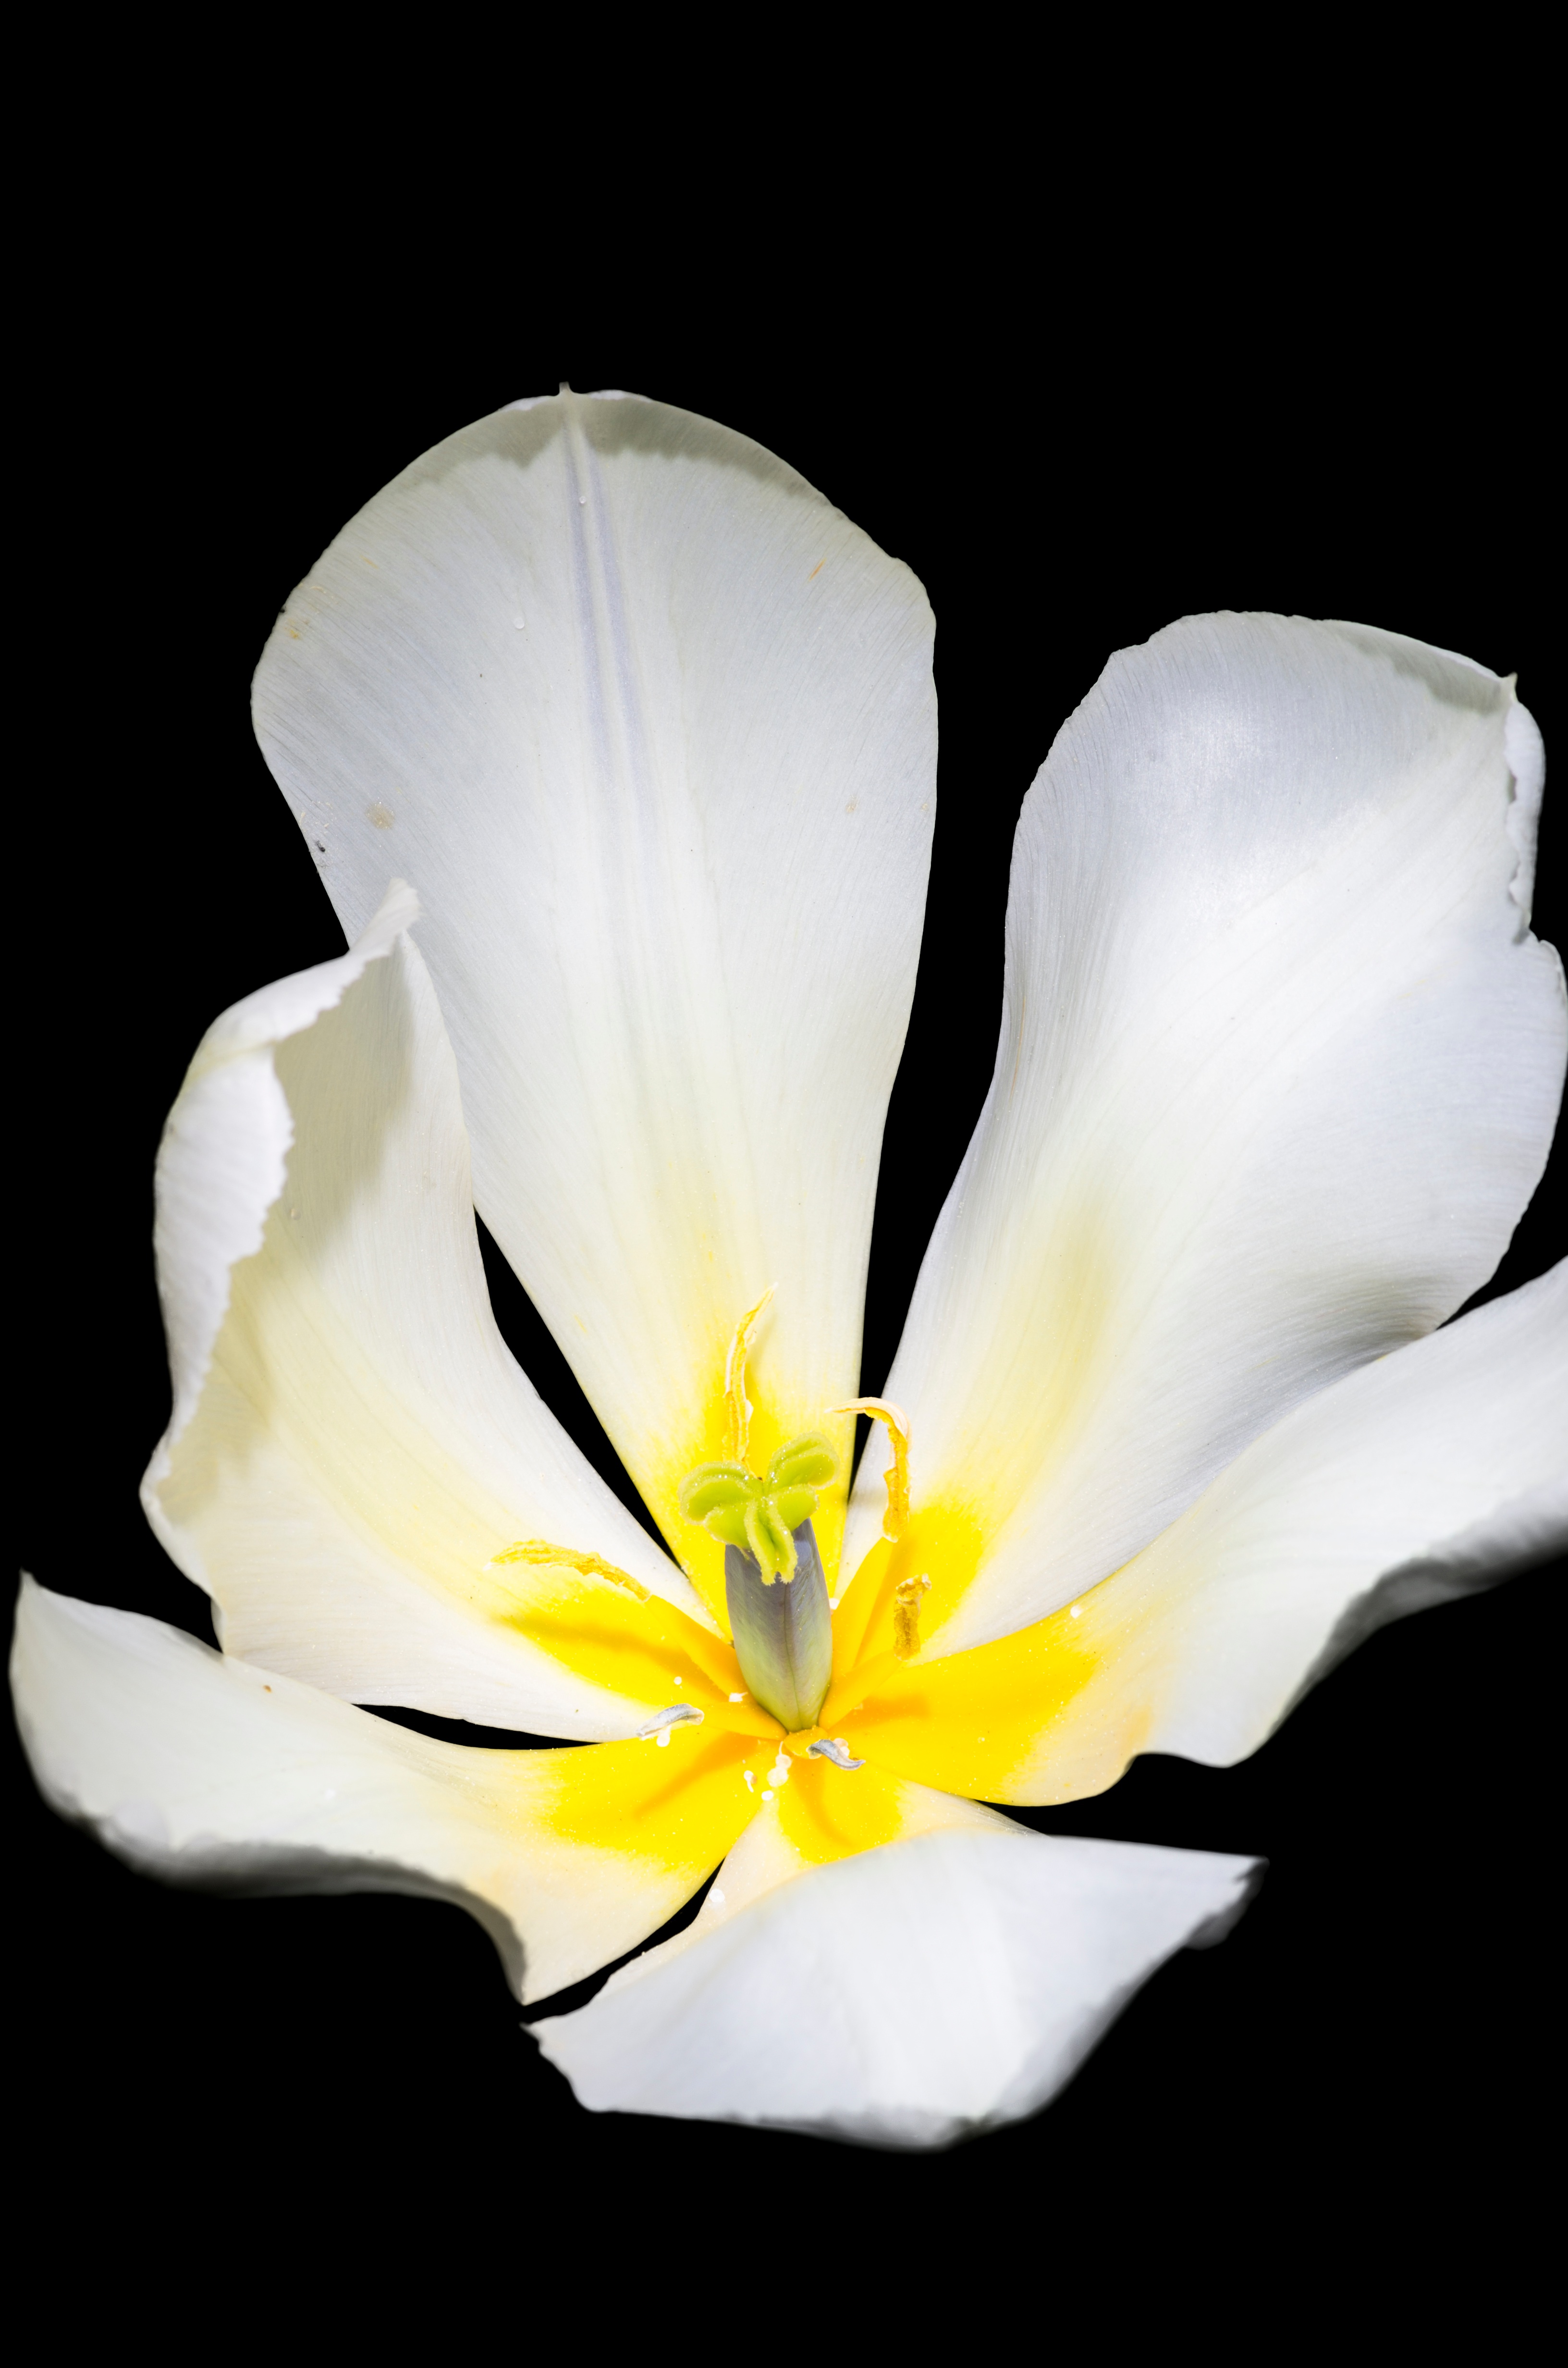
blossom, plant, white, photography, flower, petal, yellow, flora, close up, crocus, macro photography, flowering plant, plant stem, land plant